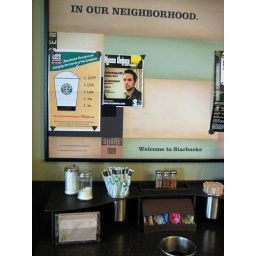
Posted in Starbucks under the 'In Our Neighborhood' sign in front of the condiment bar